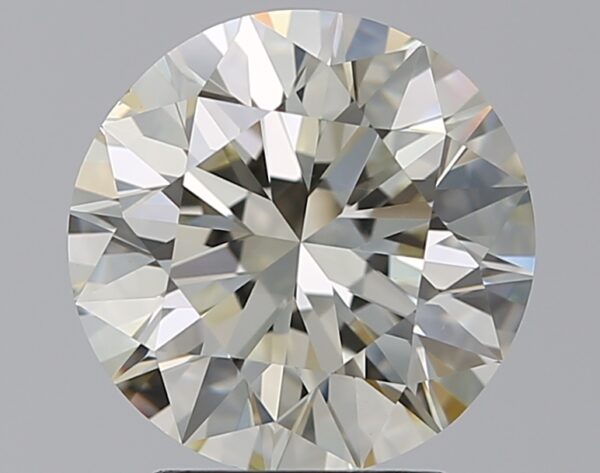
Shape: round
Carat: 2.39
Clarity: VS1
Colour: L
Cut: EX
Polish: EX
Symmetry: EX
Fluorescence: F
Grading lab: GIA
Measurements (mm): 8.5 x 8.56 x 5.34